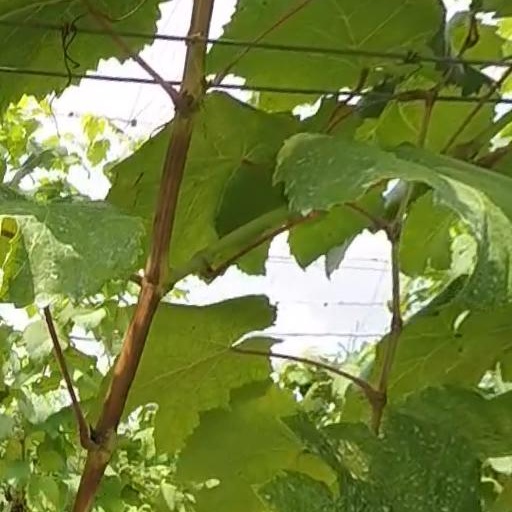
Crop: grape